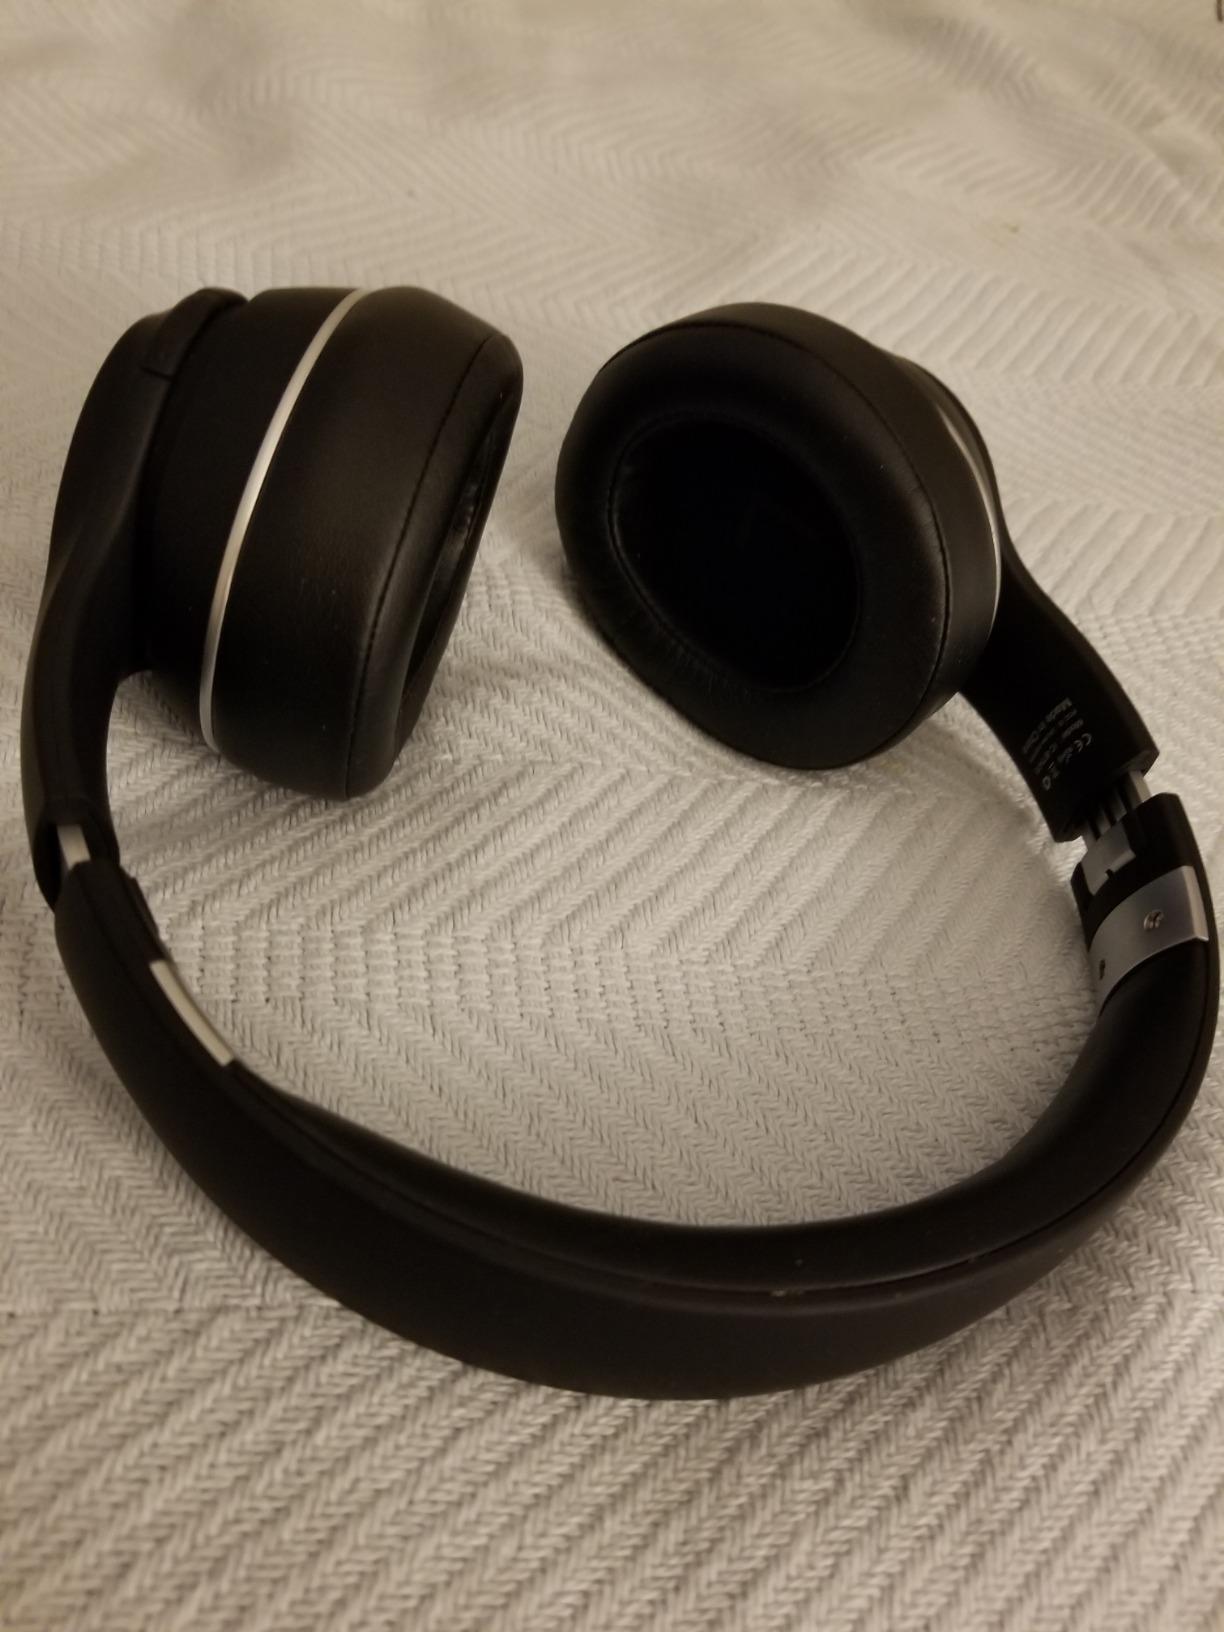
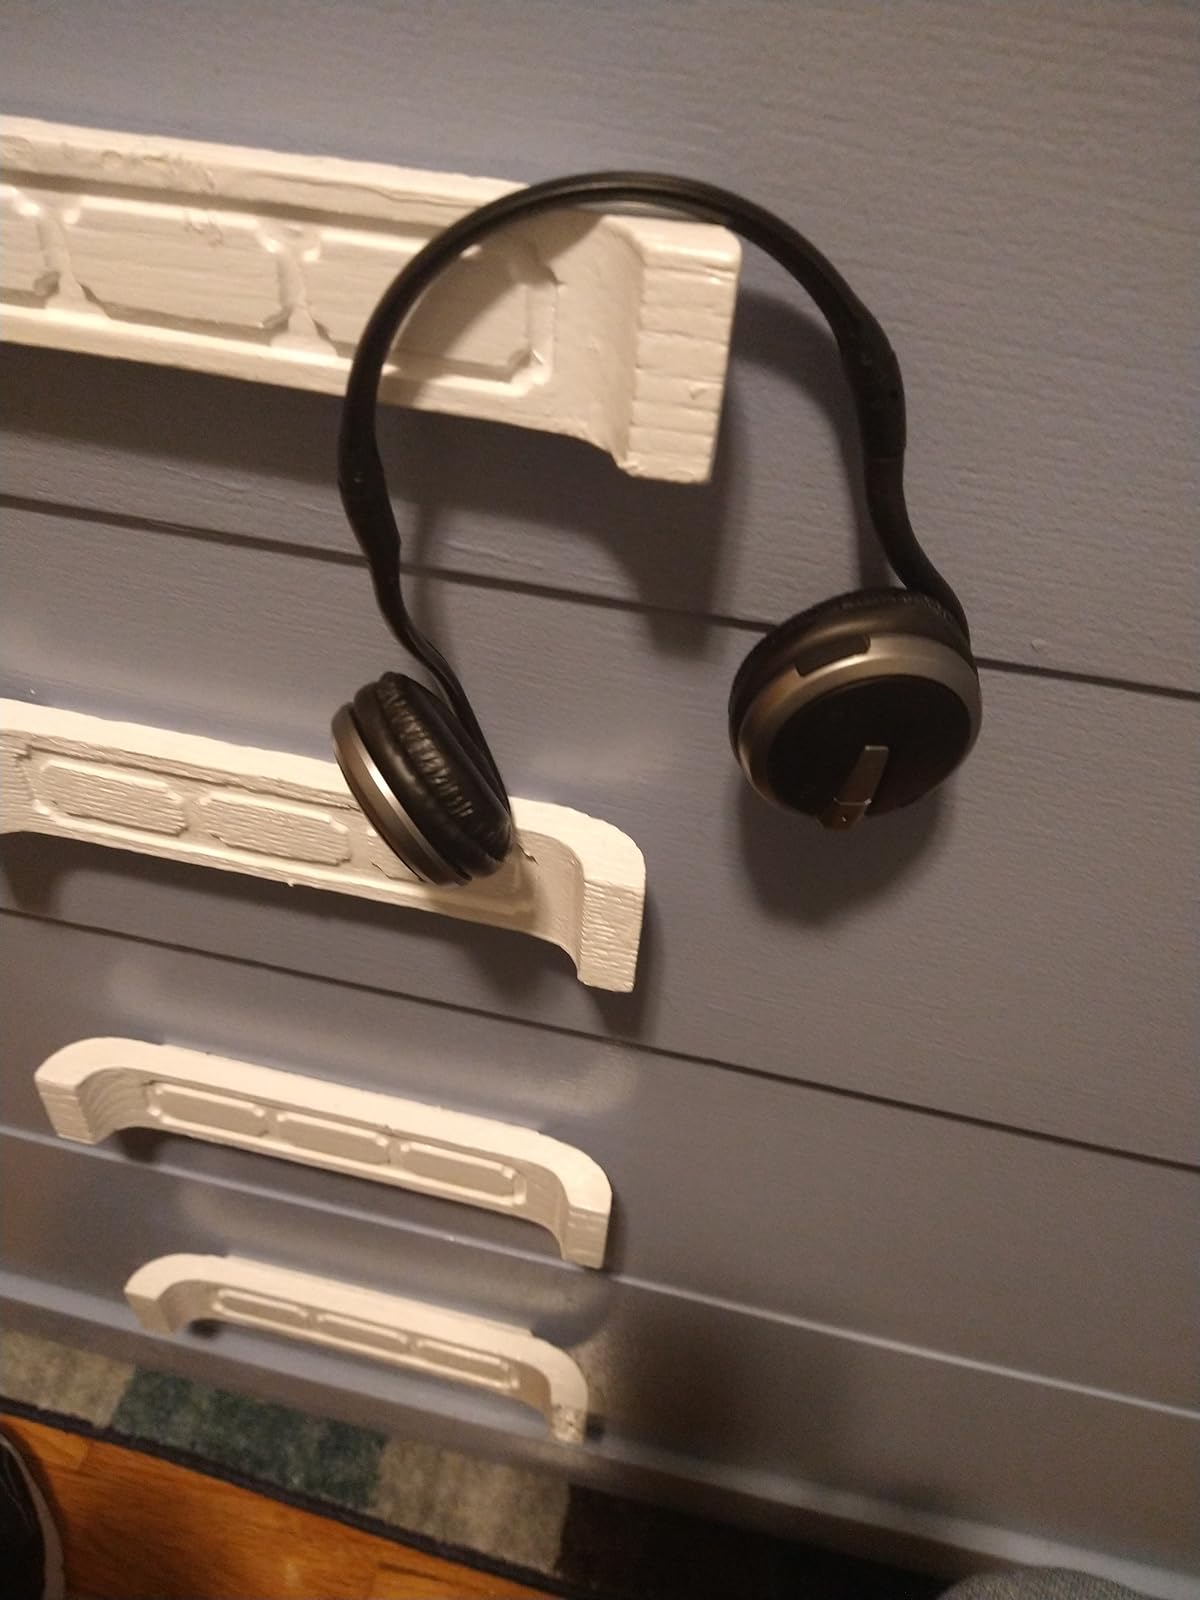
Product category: headphones
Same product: no